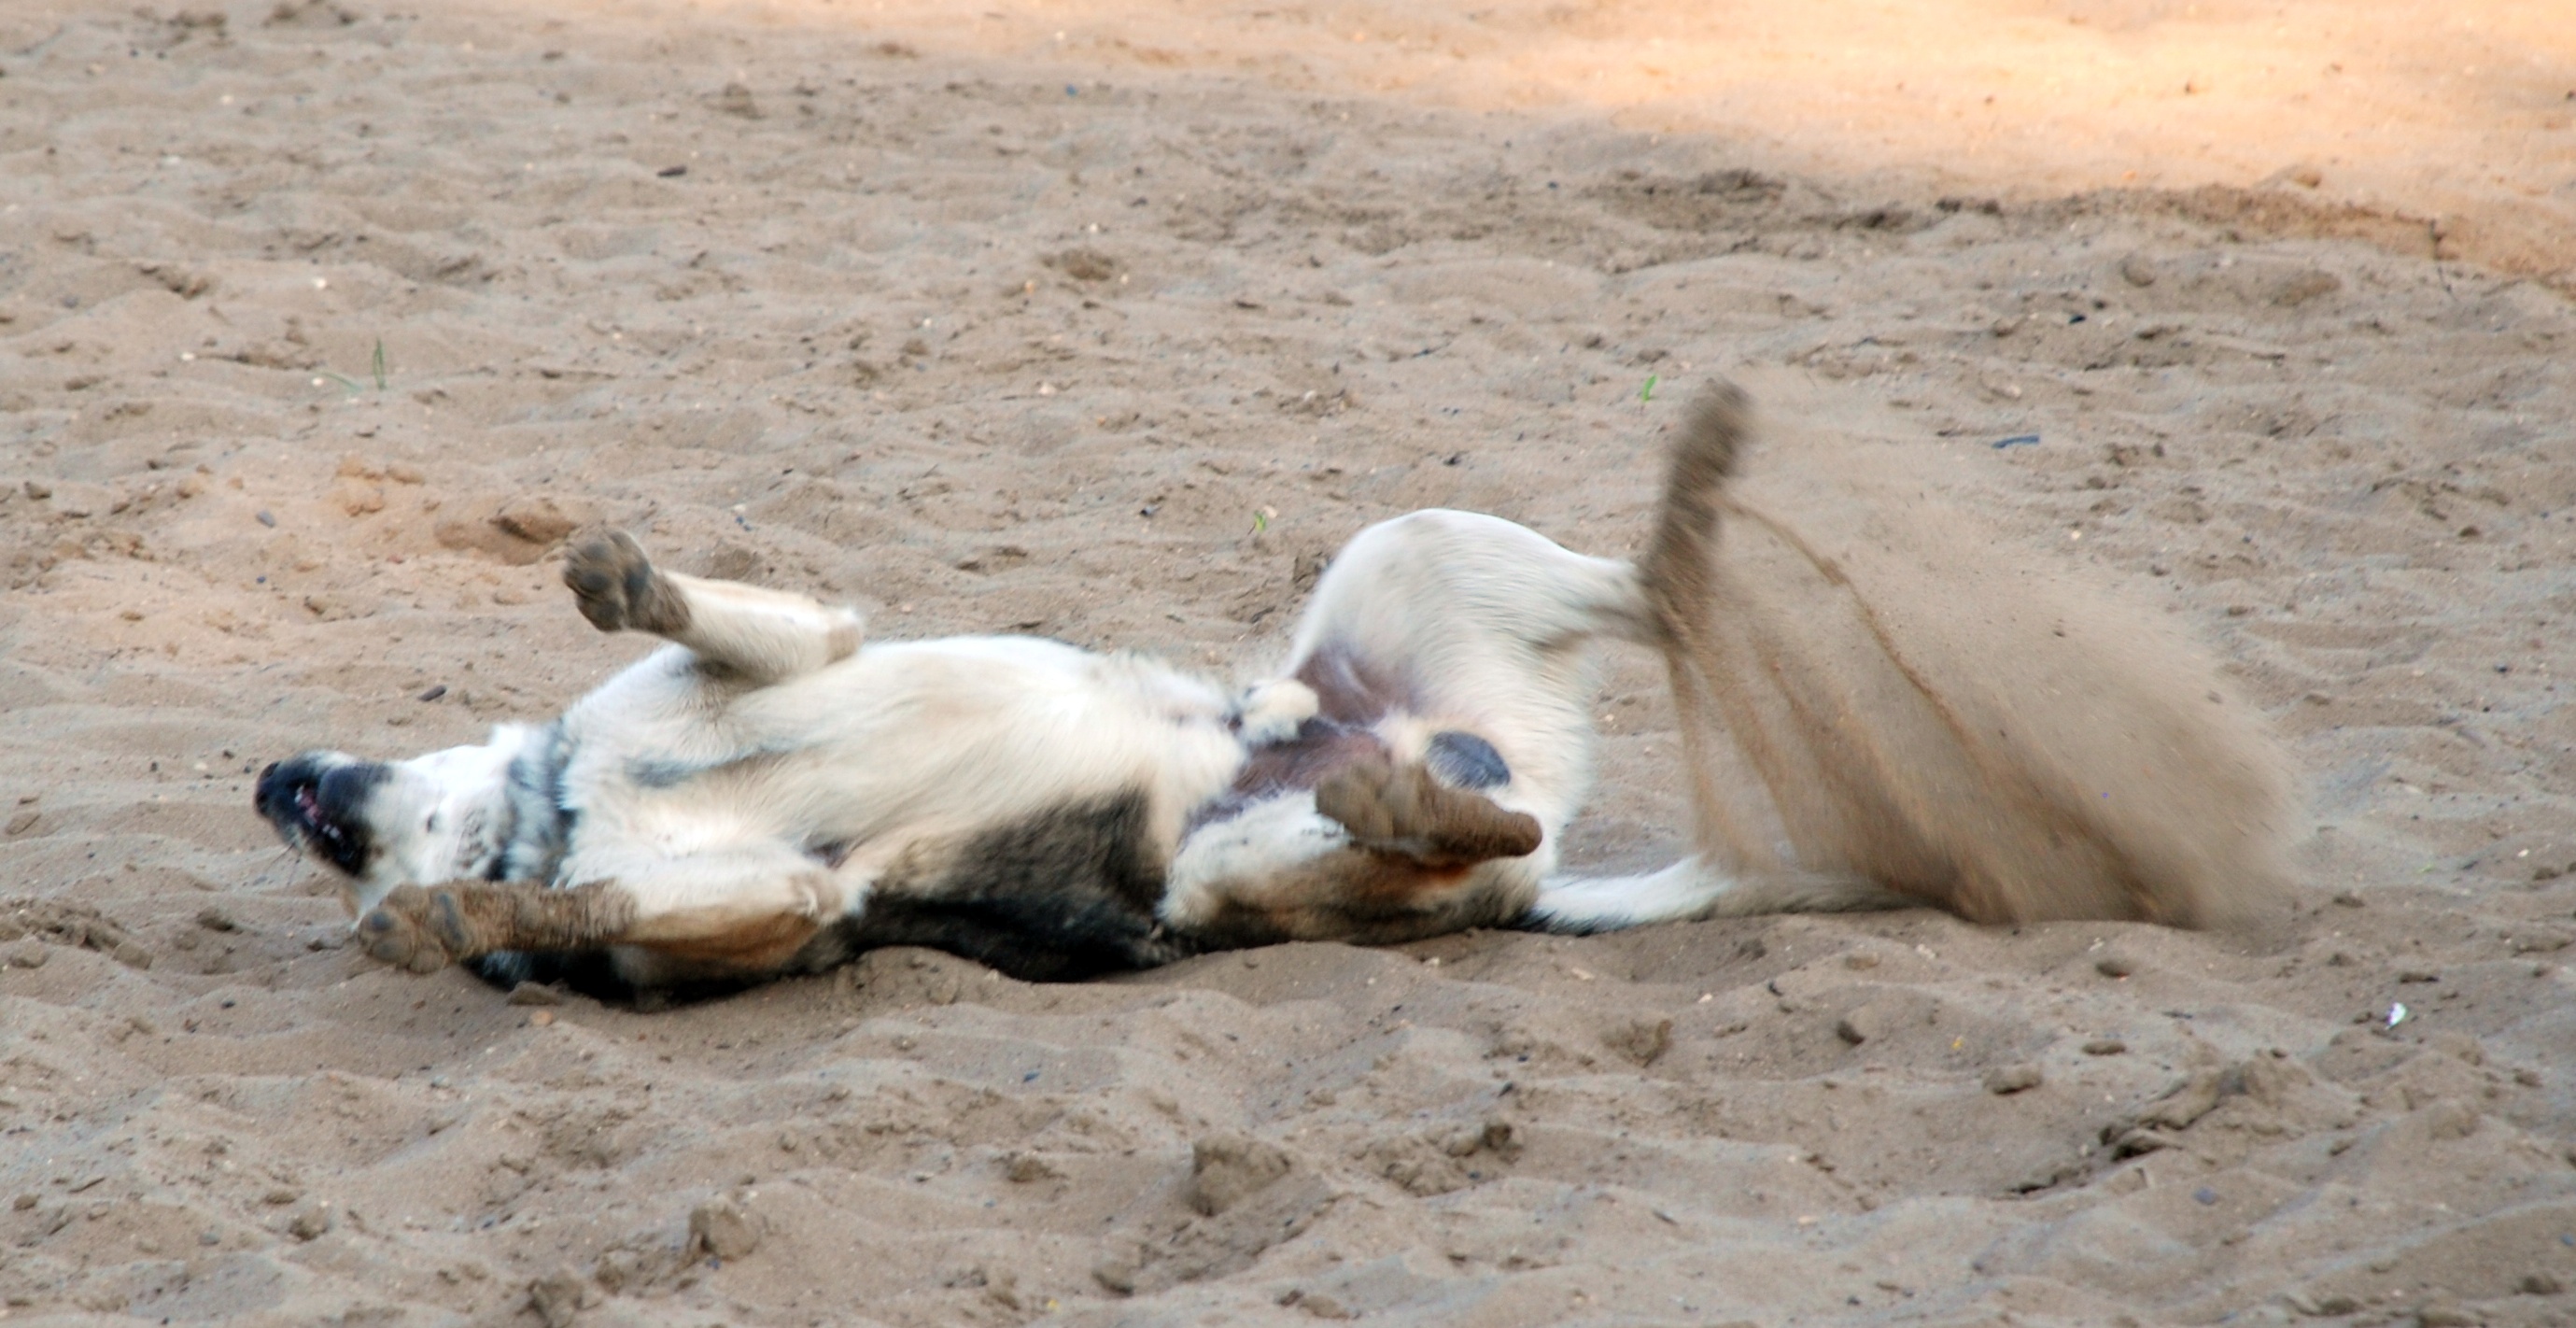
nature, dog, pet, park, mammal, nikon, pets, dogs, cool image, animals, vertebrate, moscow, russia, d80, moskau, nikond80, moscou, streetdogs, kuzminki, street dog, dog like mammal